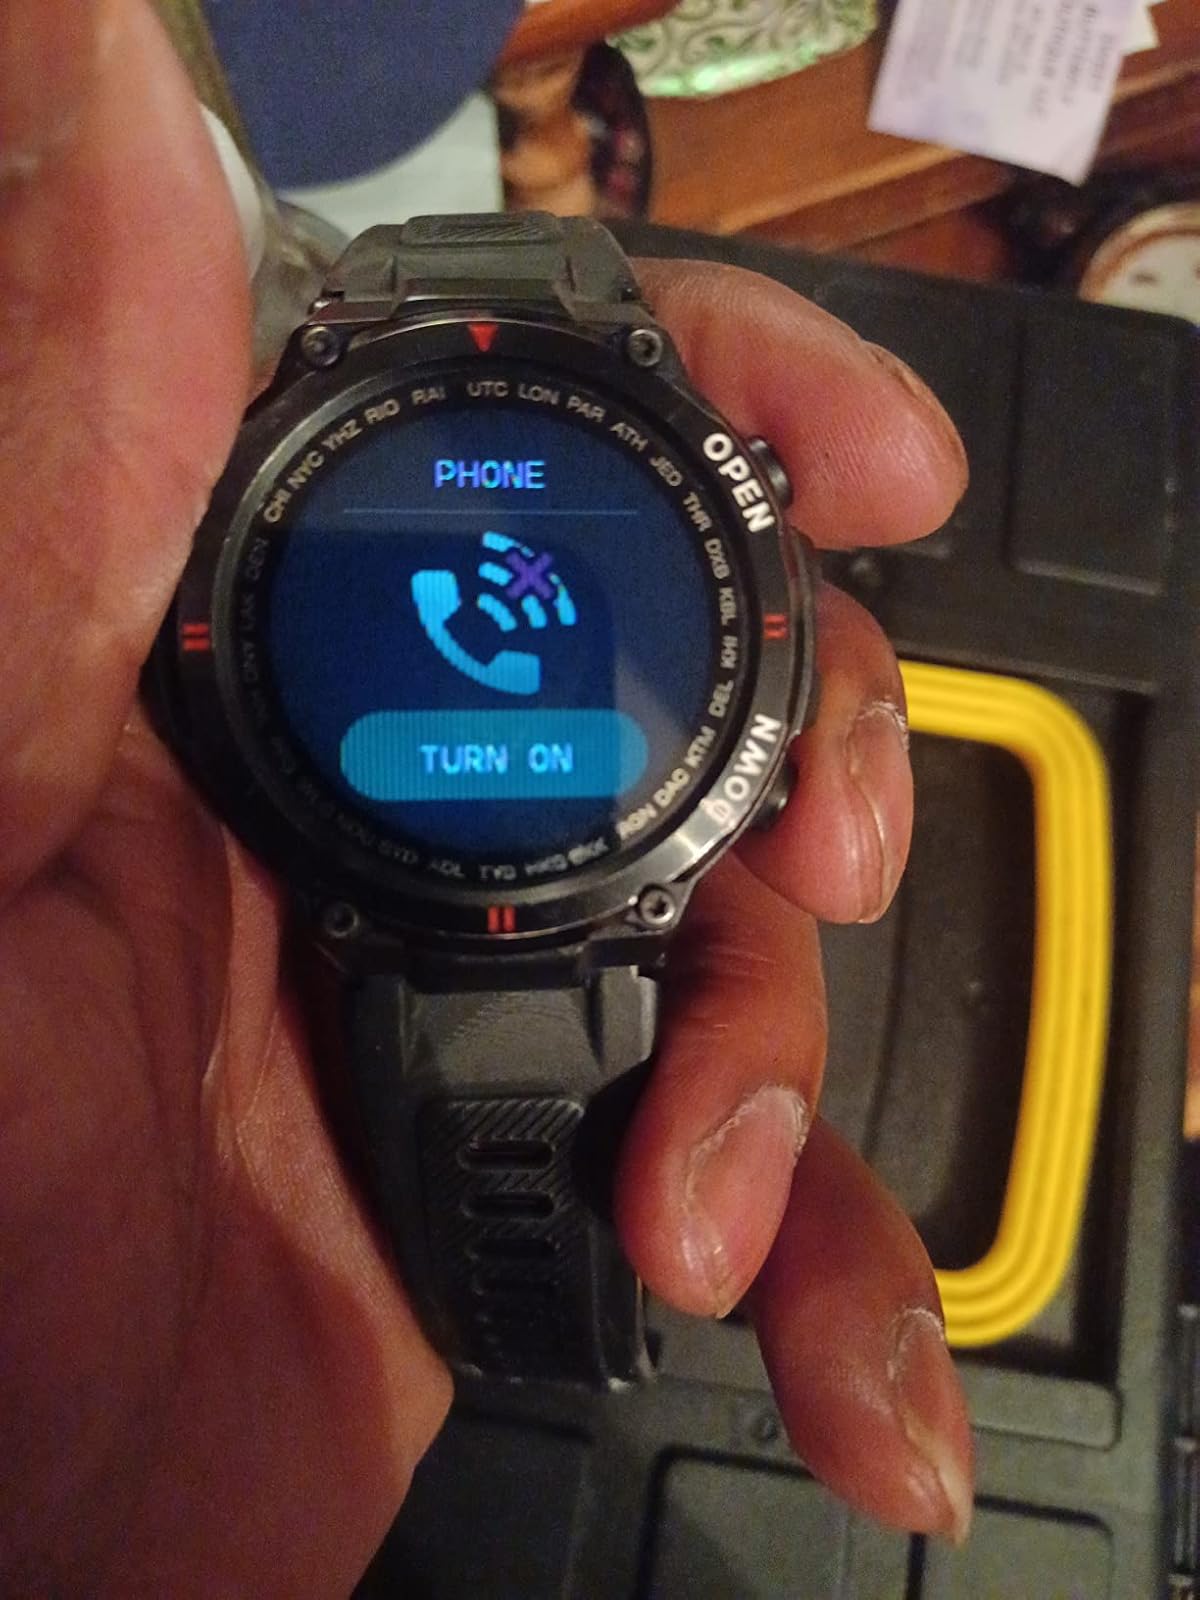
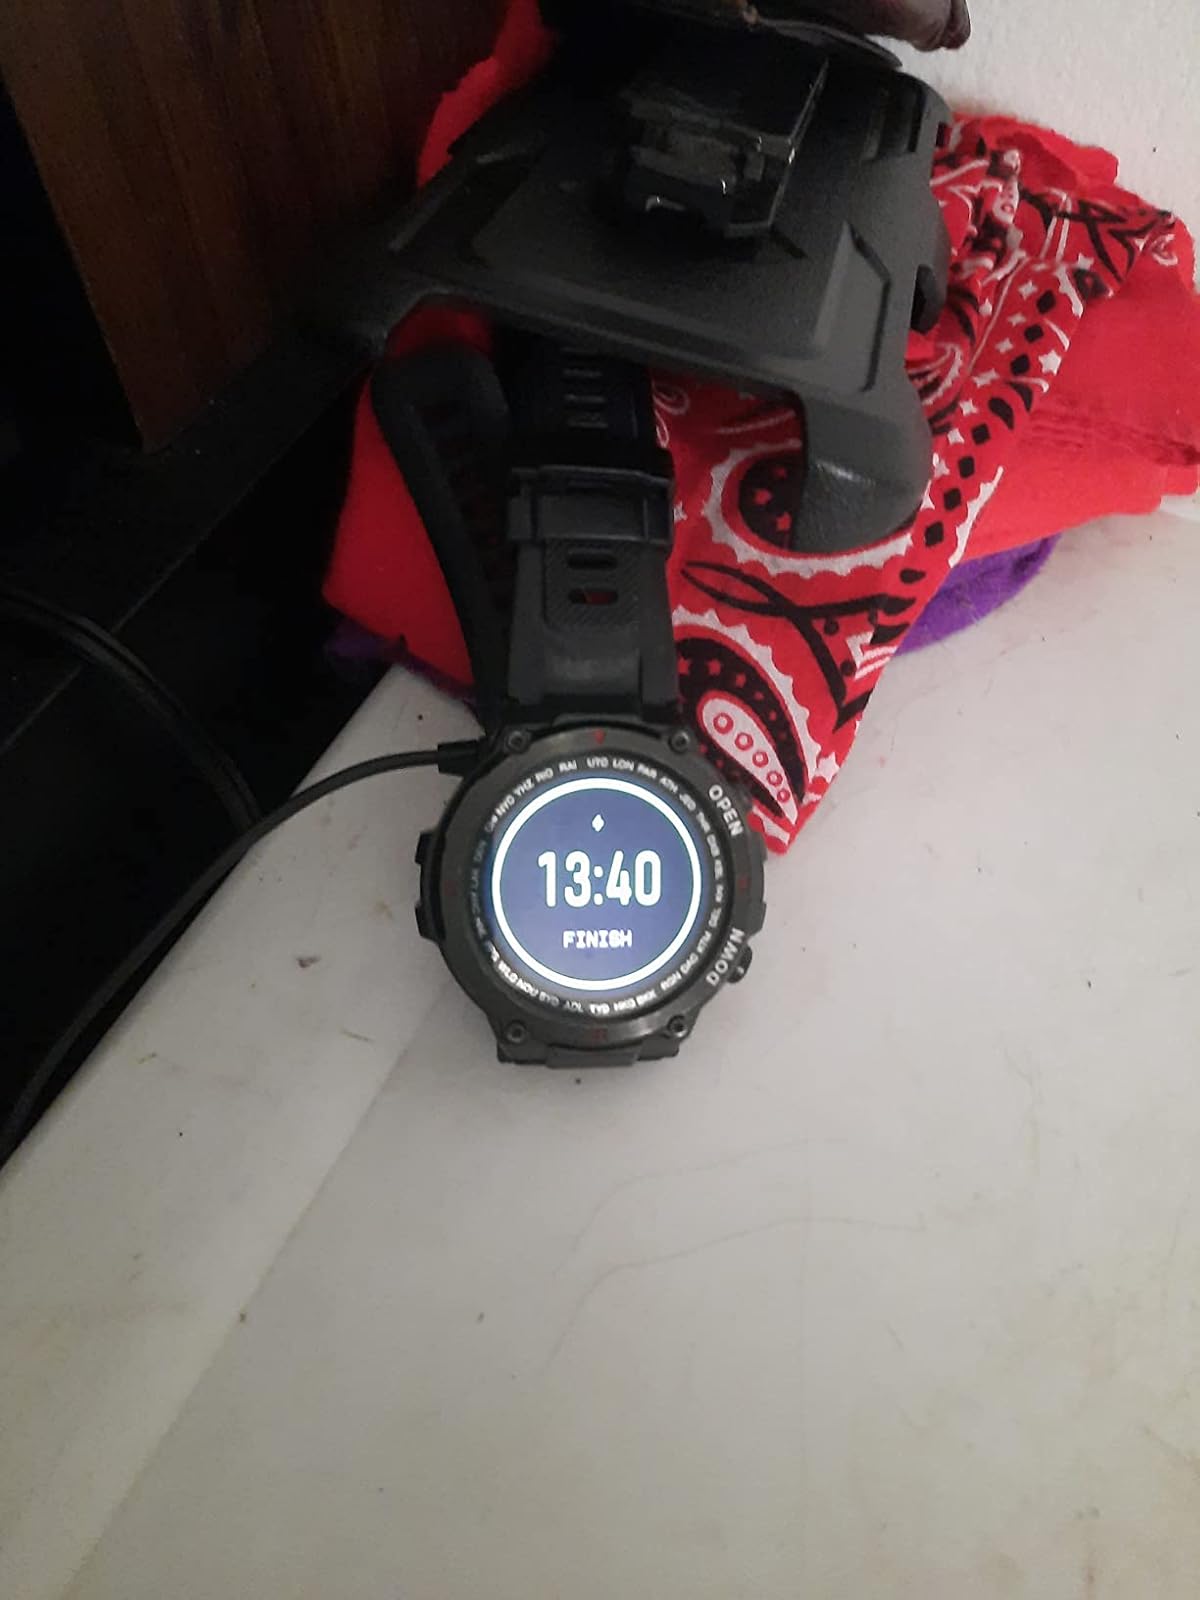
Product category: smartwatch
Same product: yes